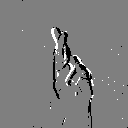
ASL letter: r